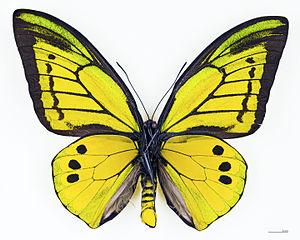
Ornithoptera goliath est une espèce de lépidoptères de la famille des Papilionidae et de la sous-famille des Papilioninae.